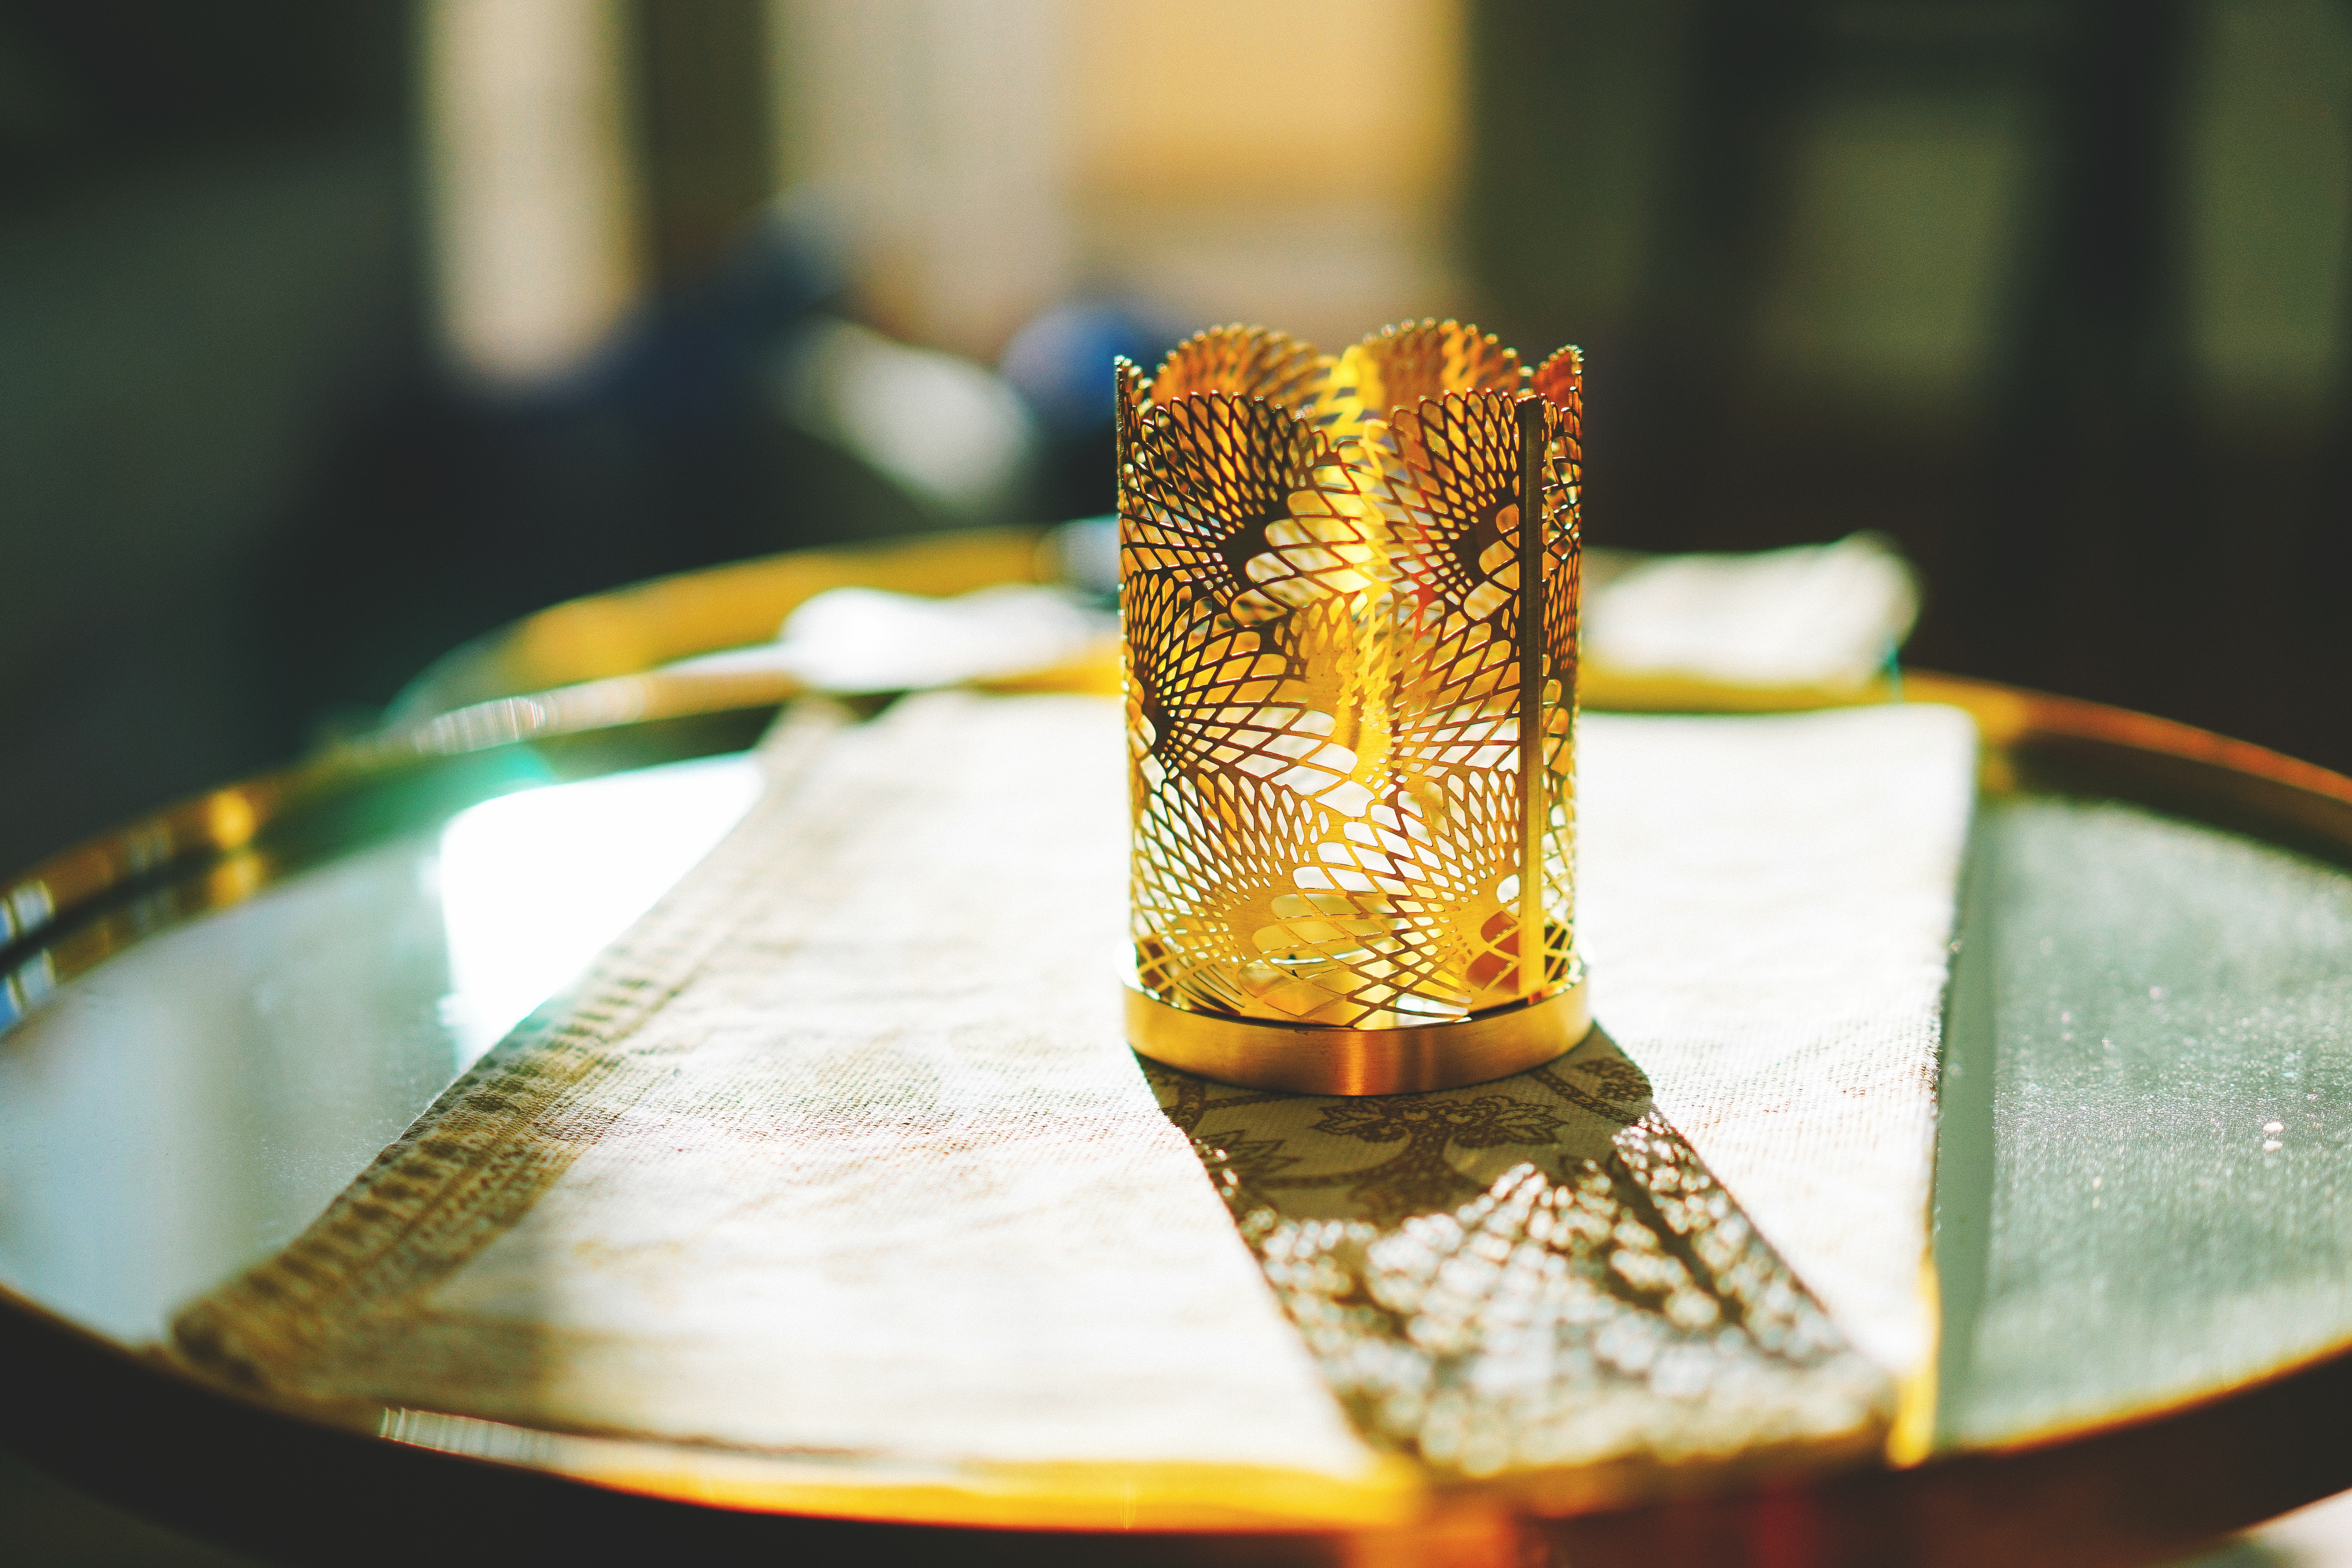
glass, green, drink, yellow, close up, shape, macro photography, distilled beverage